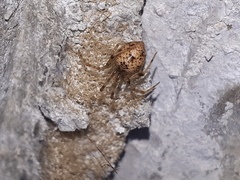
Species: Parasteatoda_tepidariorum